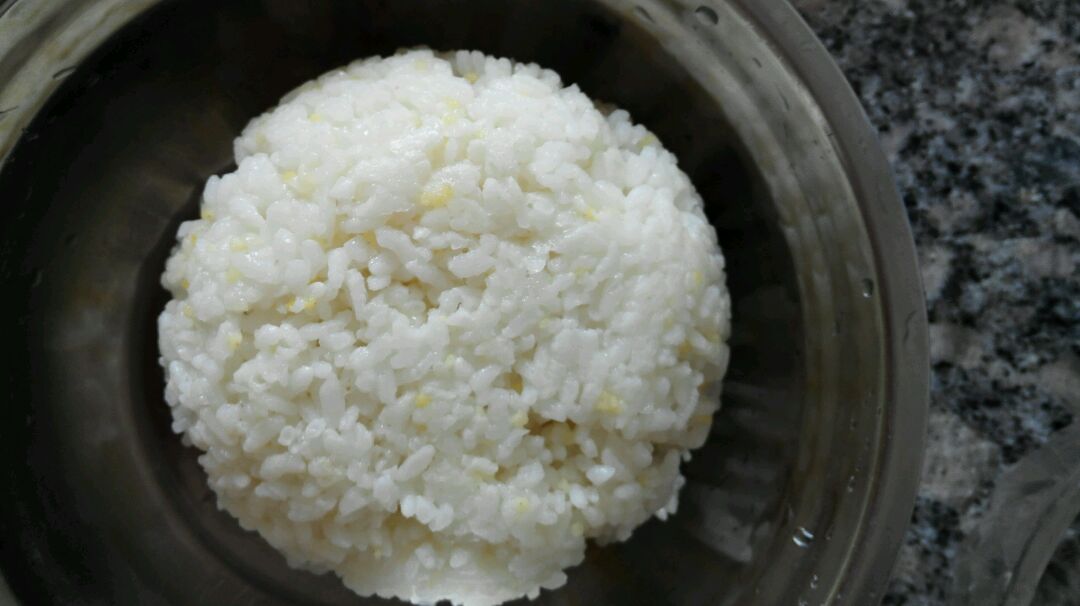
Label: trash